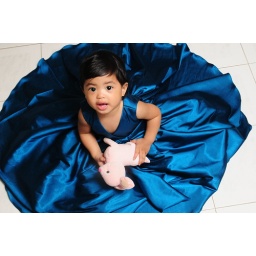
Andrea in blue dress